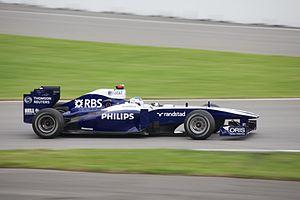
Rubens Gonçalves Barrichello, né le 23 mai 1972 à São Paulo, Brésil, est un pilote de course automobile brésilien. Il a fait ses débuts en Formule 1 en 1993 et est le recordman du nombre de départs en Formule 1 avec 323 Grands Prix. En championnat du monde, il a remporté 11 victoires, réalisé 14 pole positions, 17 meilleurs tours en course et est monté 68 fois sur le podium.